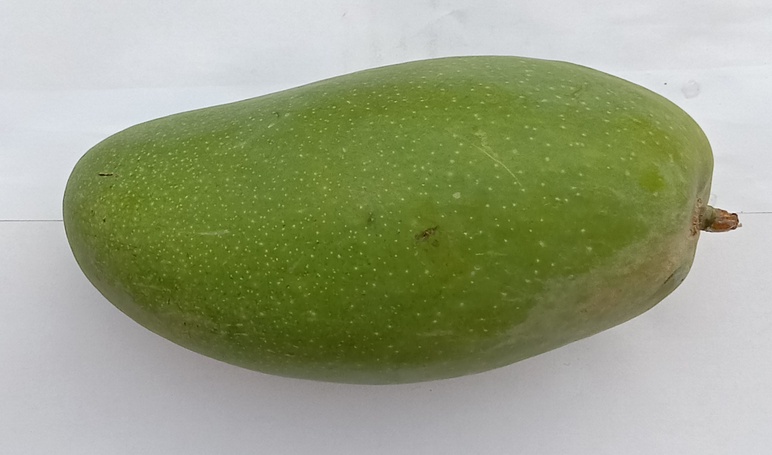
Mango variety: Dosehri